Julio César Campozano

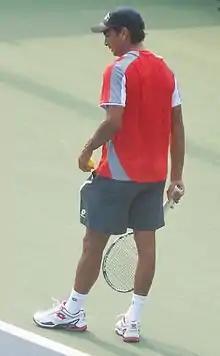
Campozano at the 2012 US Open

Julio César Campozano (born 31 January 1986) is a retired Ecuadorian tennis player.